Telegraph (1914 sternwheeler)

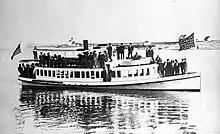
Motor vessel "Charm"

Collisions between rival vessels continued. On March 13, 1915, another Panter-owned boat, "Telegraph" this time, again collided with "Charm". The March 11 collision occurred when "Telegraph" was ahead of "Charm", and then stopped at a dock to take on passengers. "Charm" caught up with "Telegraph" and had almost passed the sternwheeler when "Telegraph" pulled away from the dock, with the bow of "Telegraph" striking "Charm" just a bit forward of the stern, spinning "Charm" across "Telegraph" bow, and bow-first into the log boom at the landing.